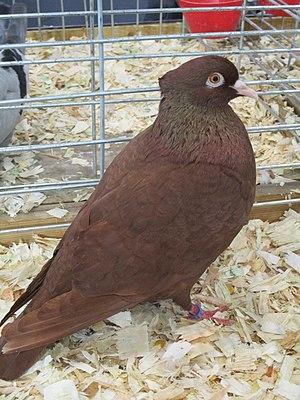
Pigeon huppé picard. SIA 2019.
Le huppé picard est une race de pigeon domestique originaire de Picardie et plus précisément du département de la Somme, à partir du carneau, croisé au XVIIIe siècle avec un mondain ancien local, ou manotte. On l'appelait d'ailleurs autrefois « mondain picard ». Elle est classée dans les pigeons de forme.